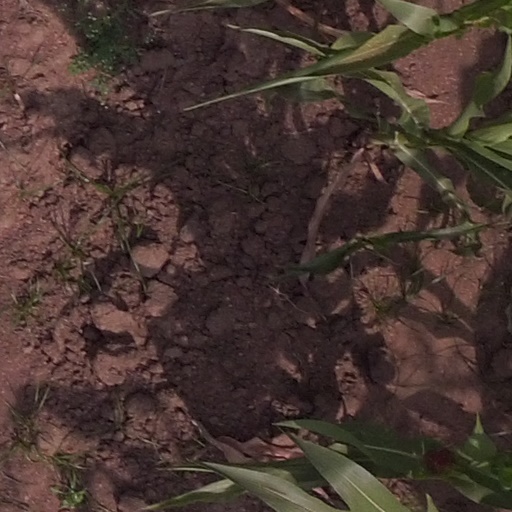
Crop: maize; corn